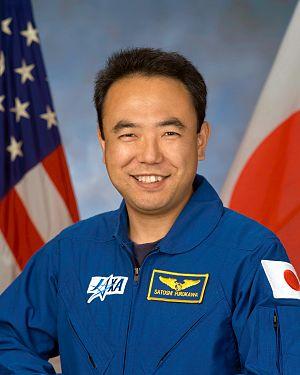
Satoshi Furukawa est un cosmonaute japonais né le 4 avril 1964 à Yokohama.
Cette page dresse une liste de personnalités nées au cours de l'année 1964 présentée dans l'ordre chronologique.